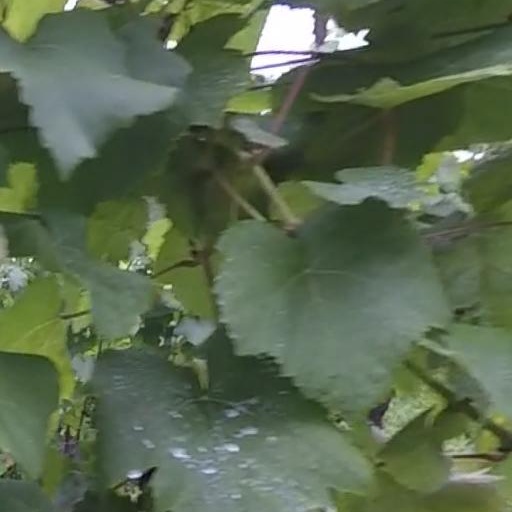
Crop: grape